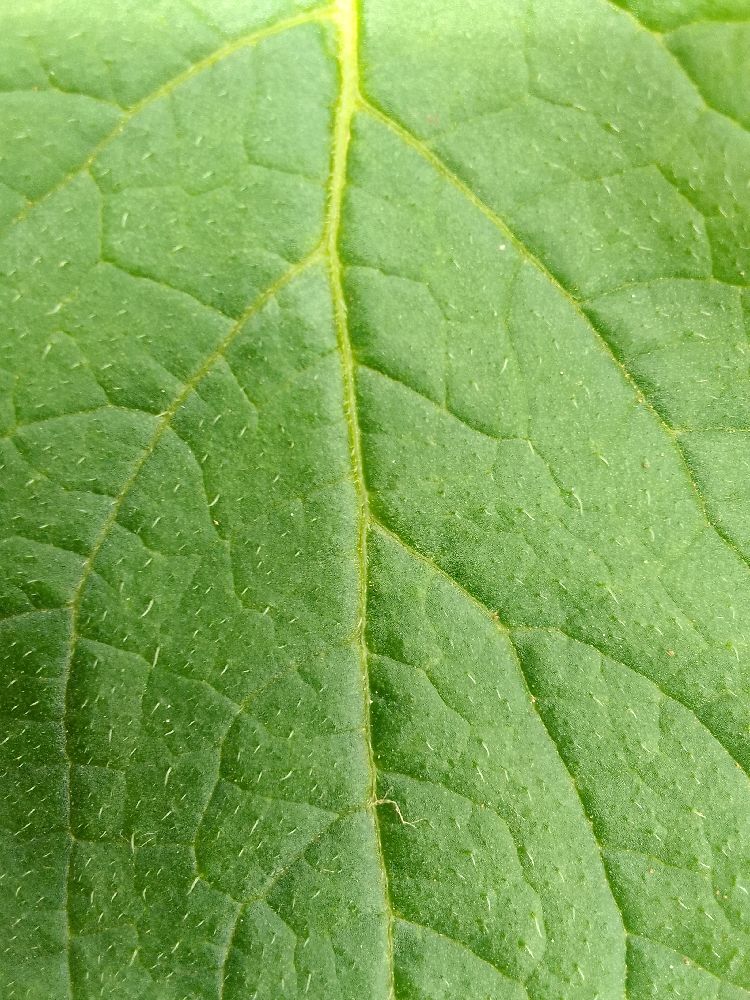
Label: Healthy